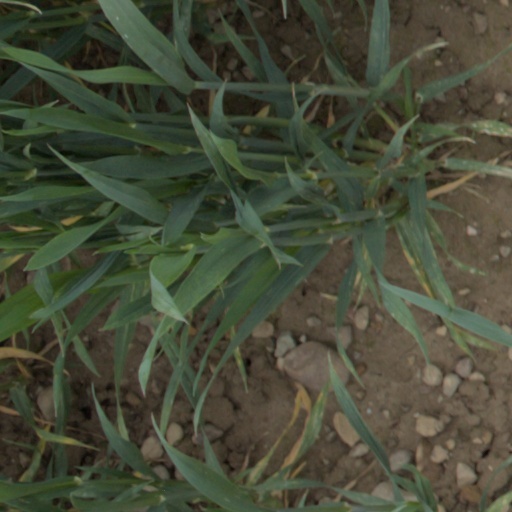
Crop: wheat